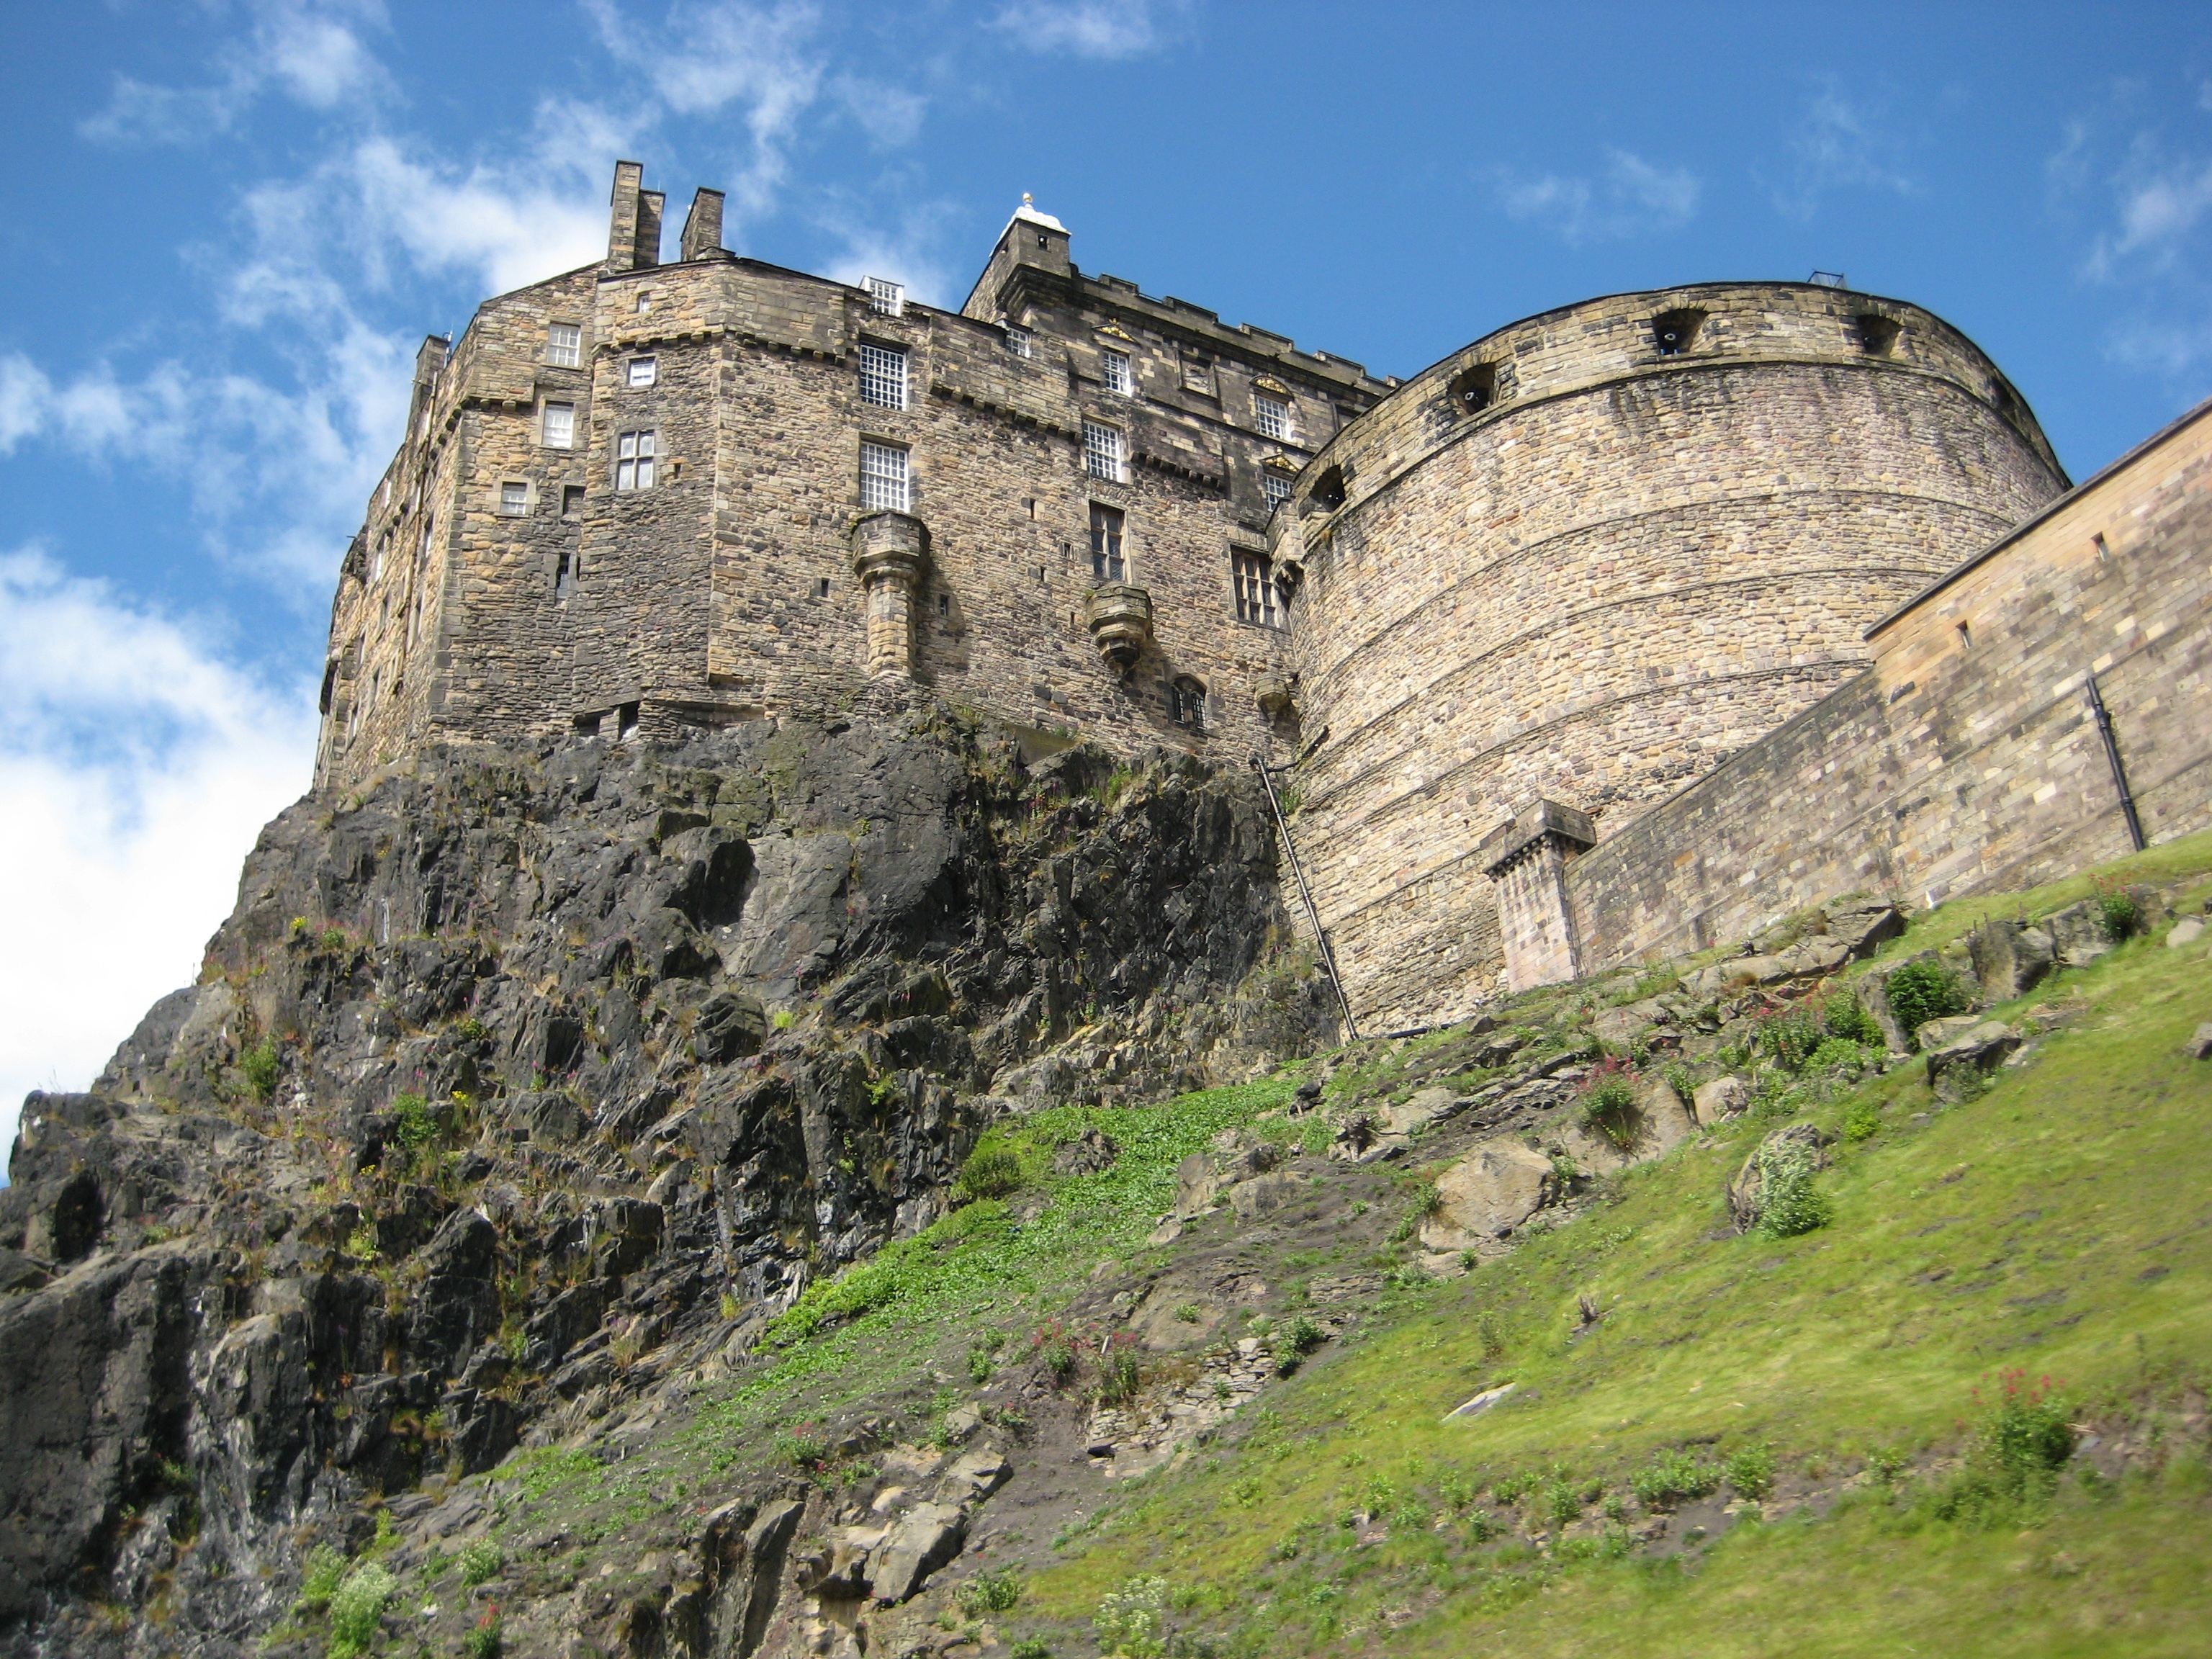
rock, architecture, building, wall, cliff, castle, landmark, attraction, fortification, terrain, ruins, monastery, scotland, famous, scottish, archaeological site, edinburgh castle, unesco world heritage site, historic site, ancient history